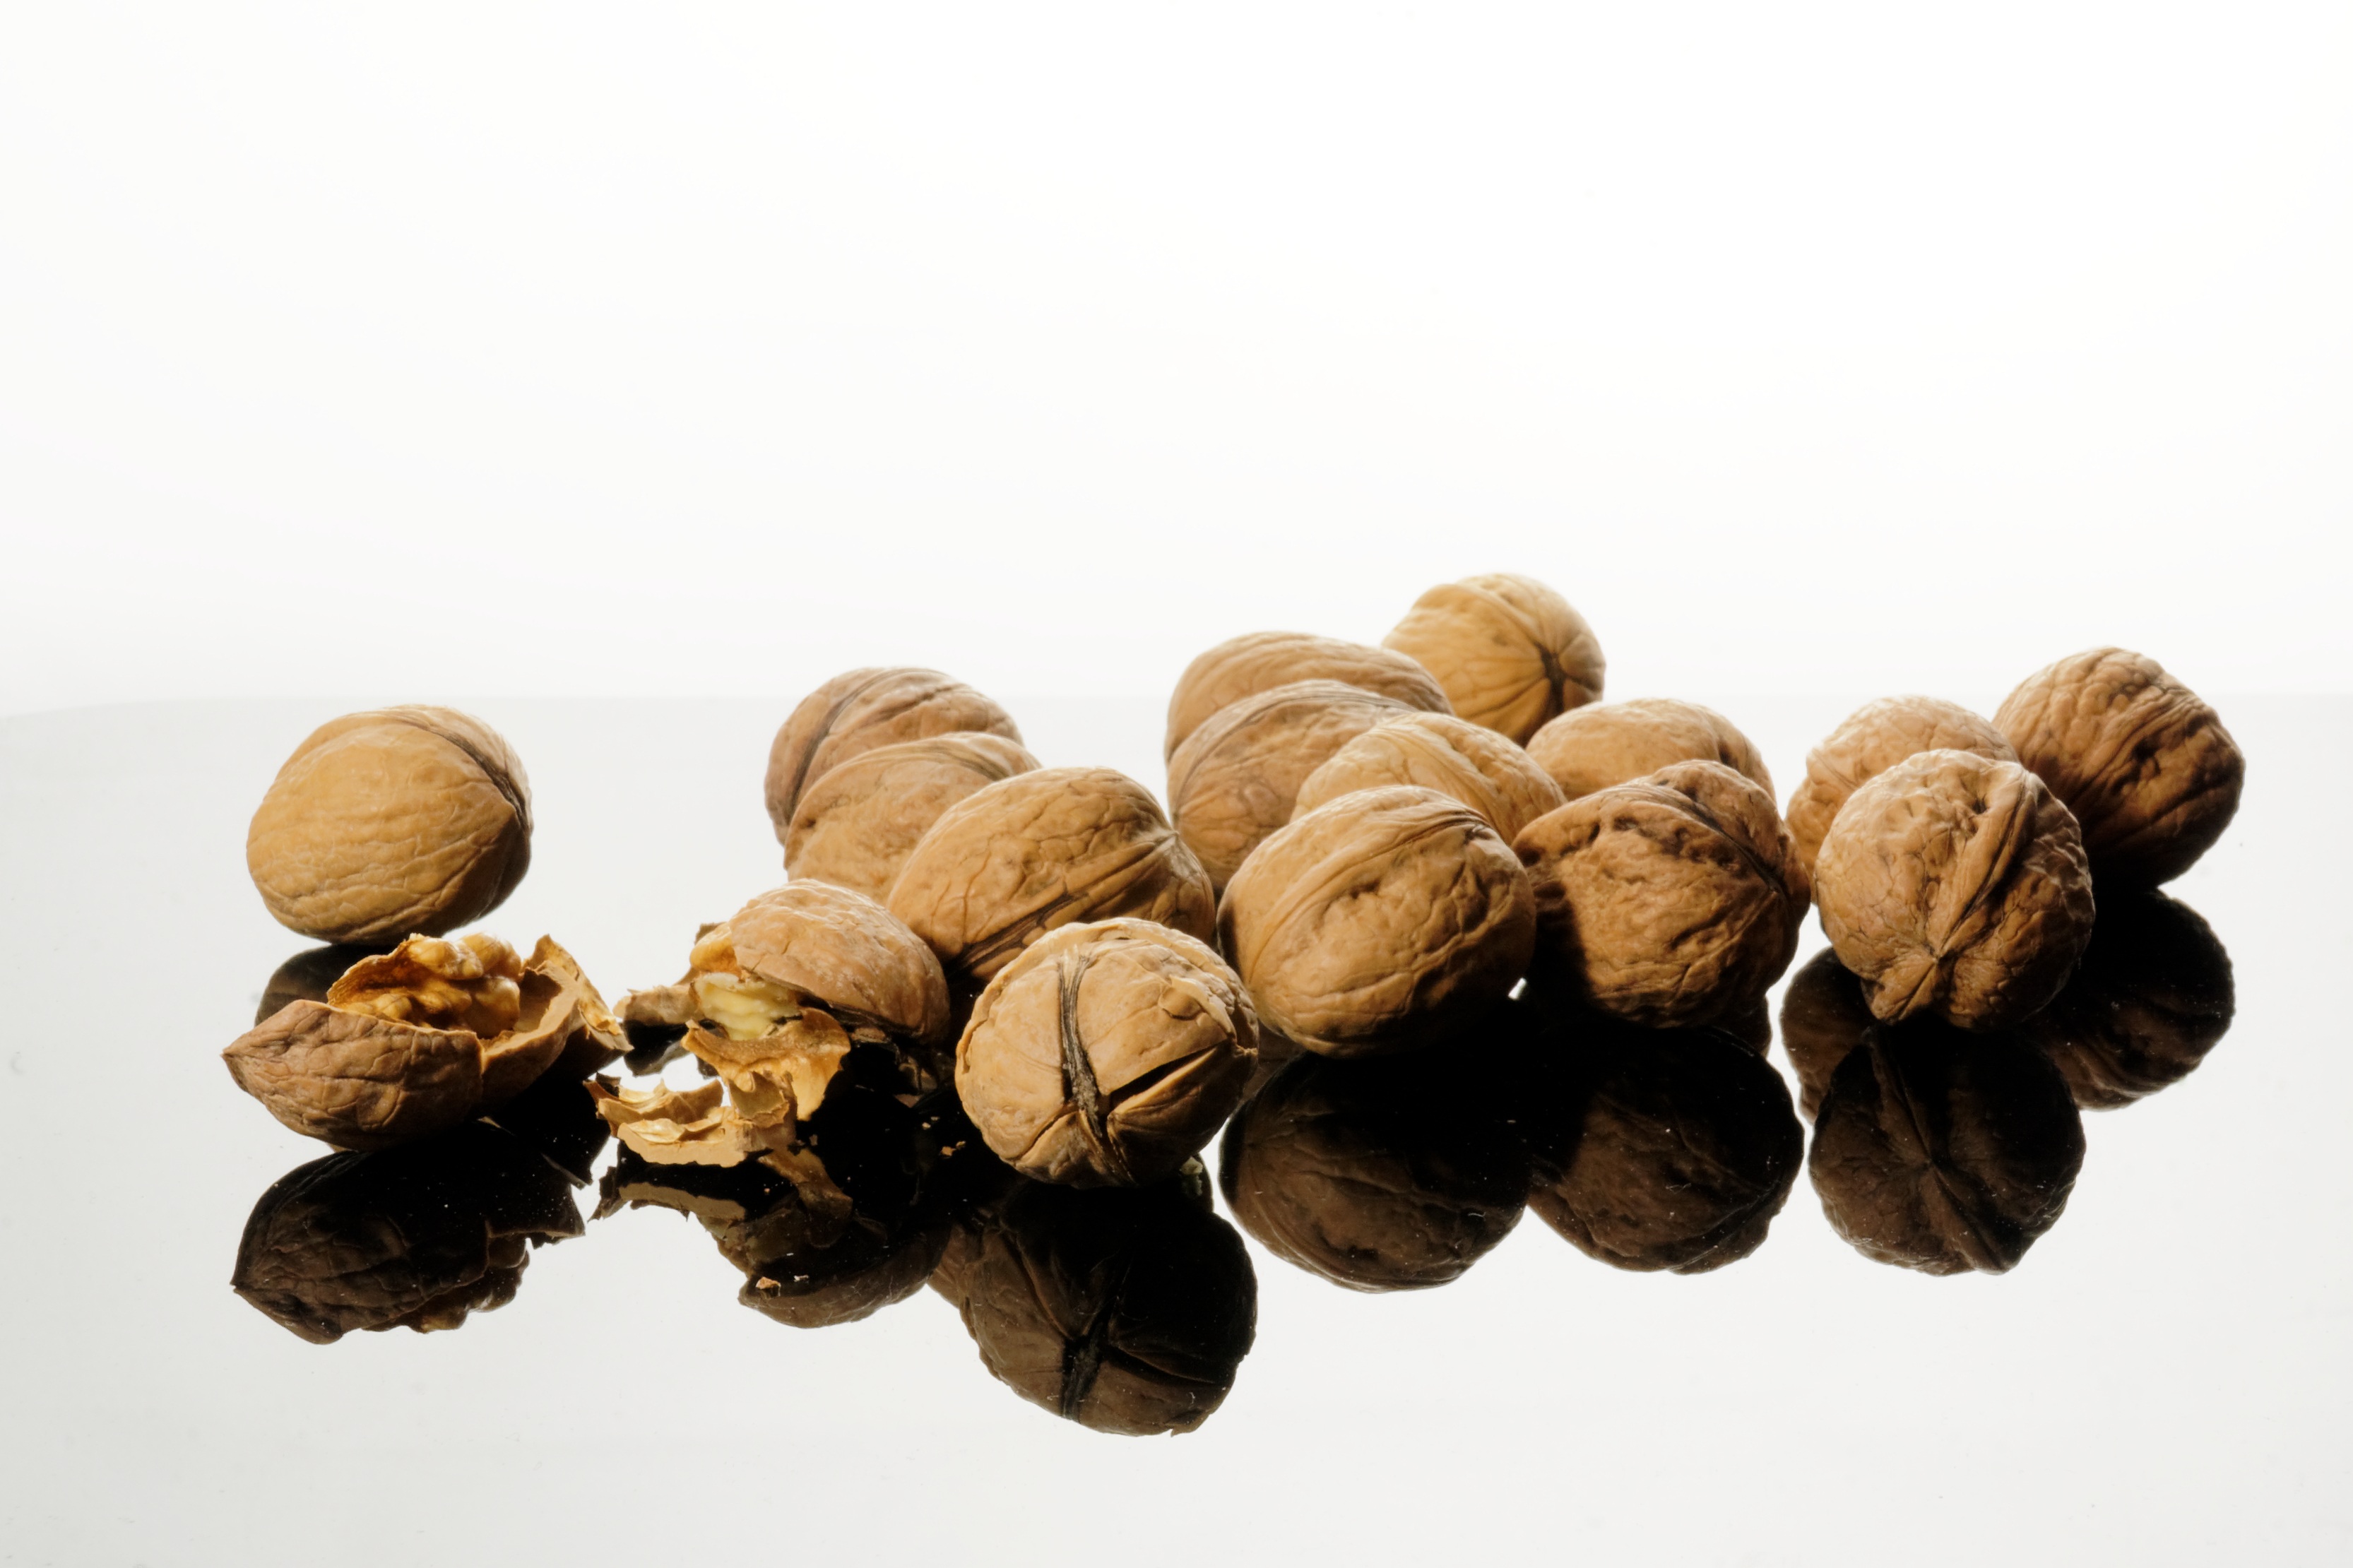
wood, food, produce, crack, nut, christmas, healthy, bake, christmas time, nuts, flavor, nutshells, breaking up, nuts seeds, tree nuts